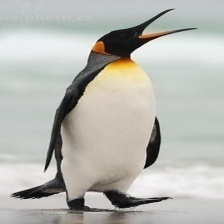
Species: EMPEROR PENGUIN
Scientific name: APTENODYTES FORSTERI
ImageNet parent category: king_penguin